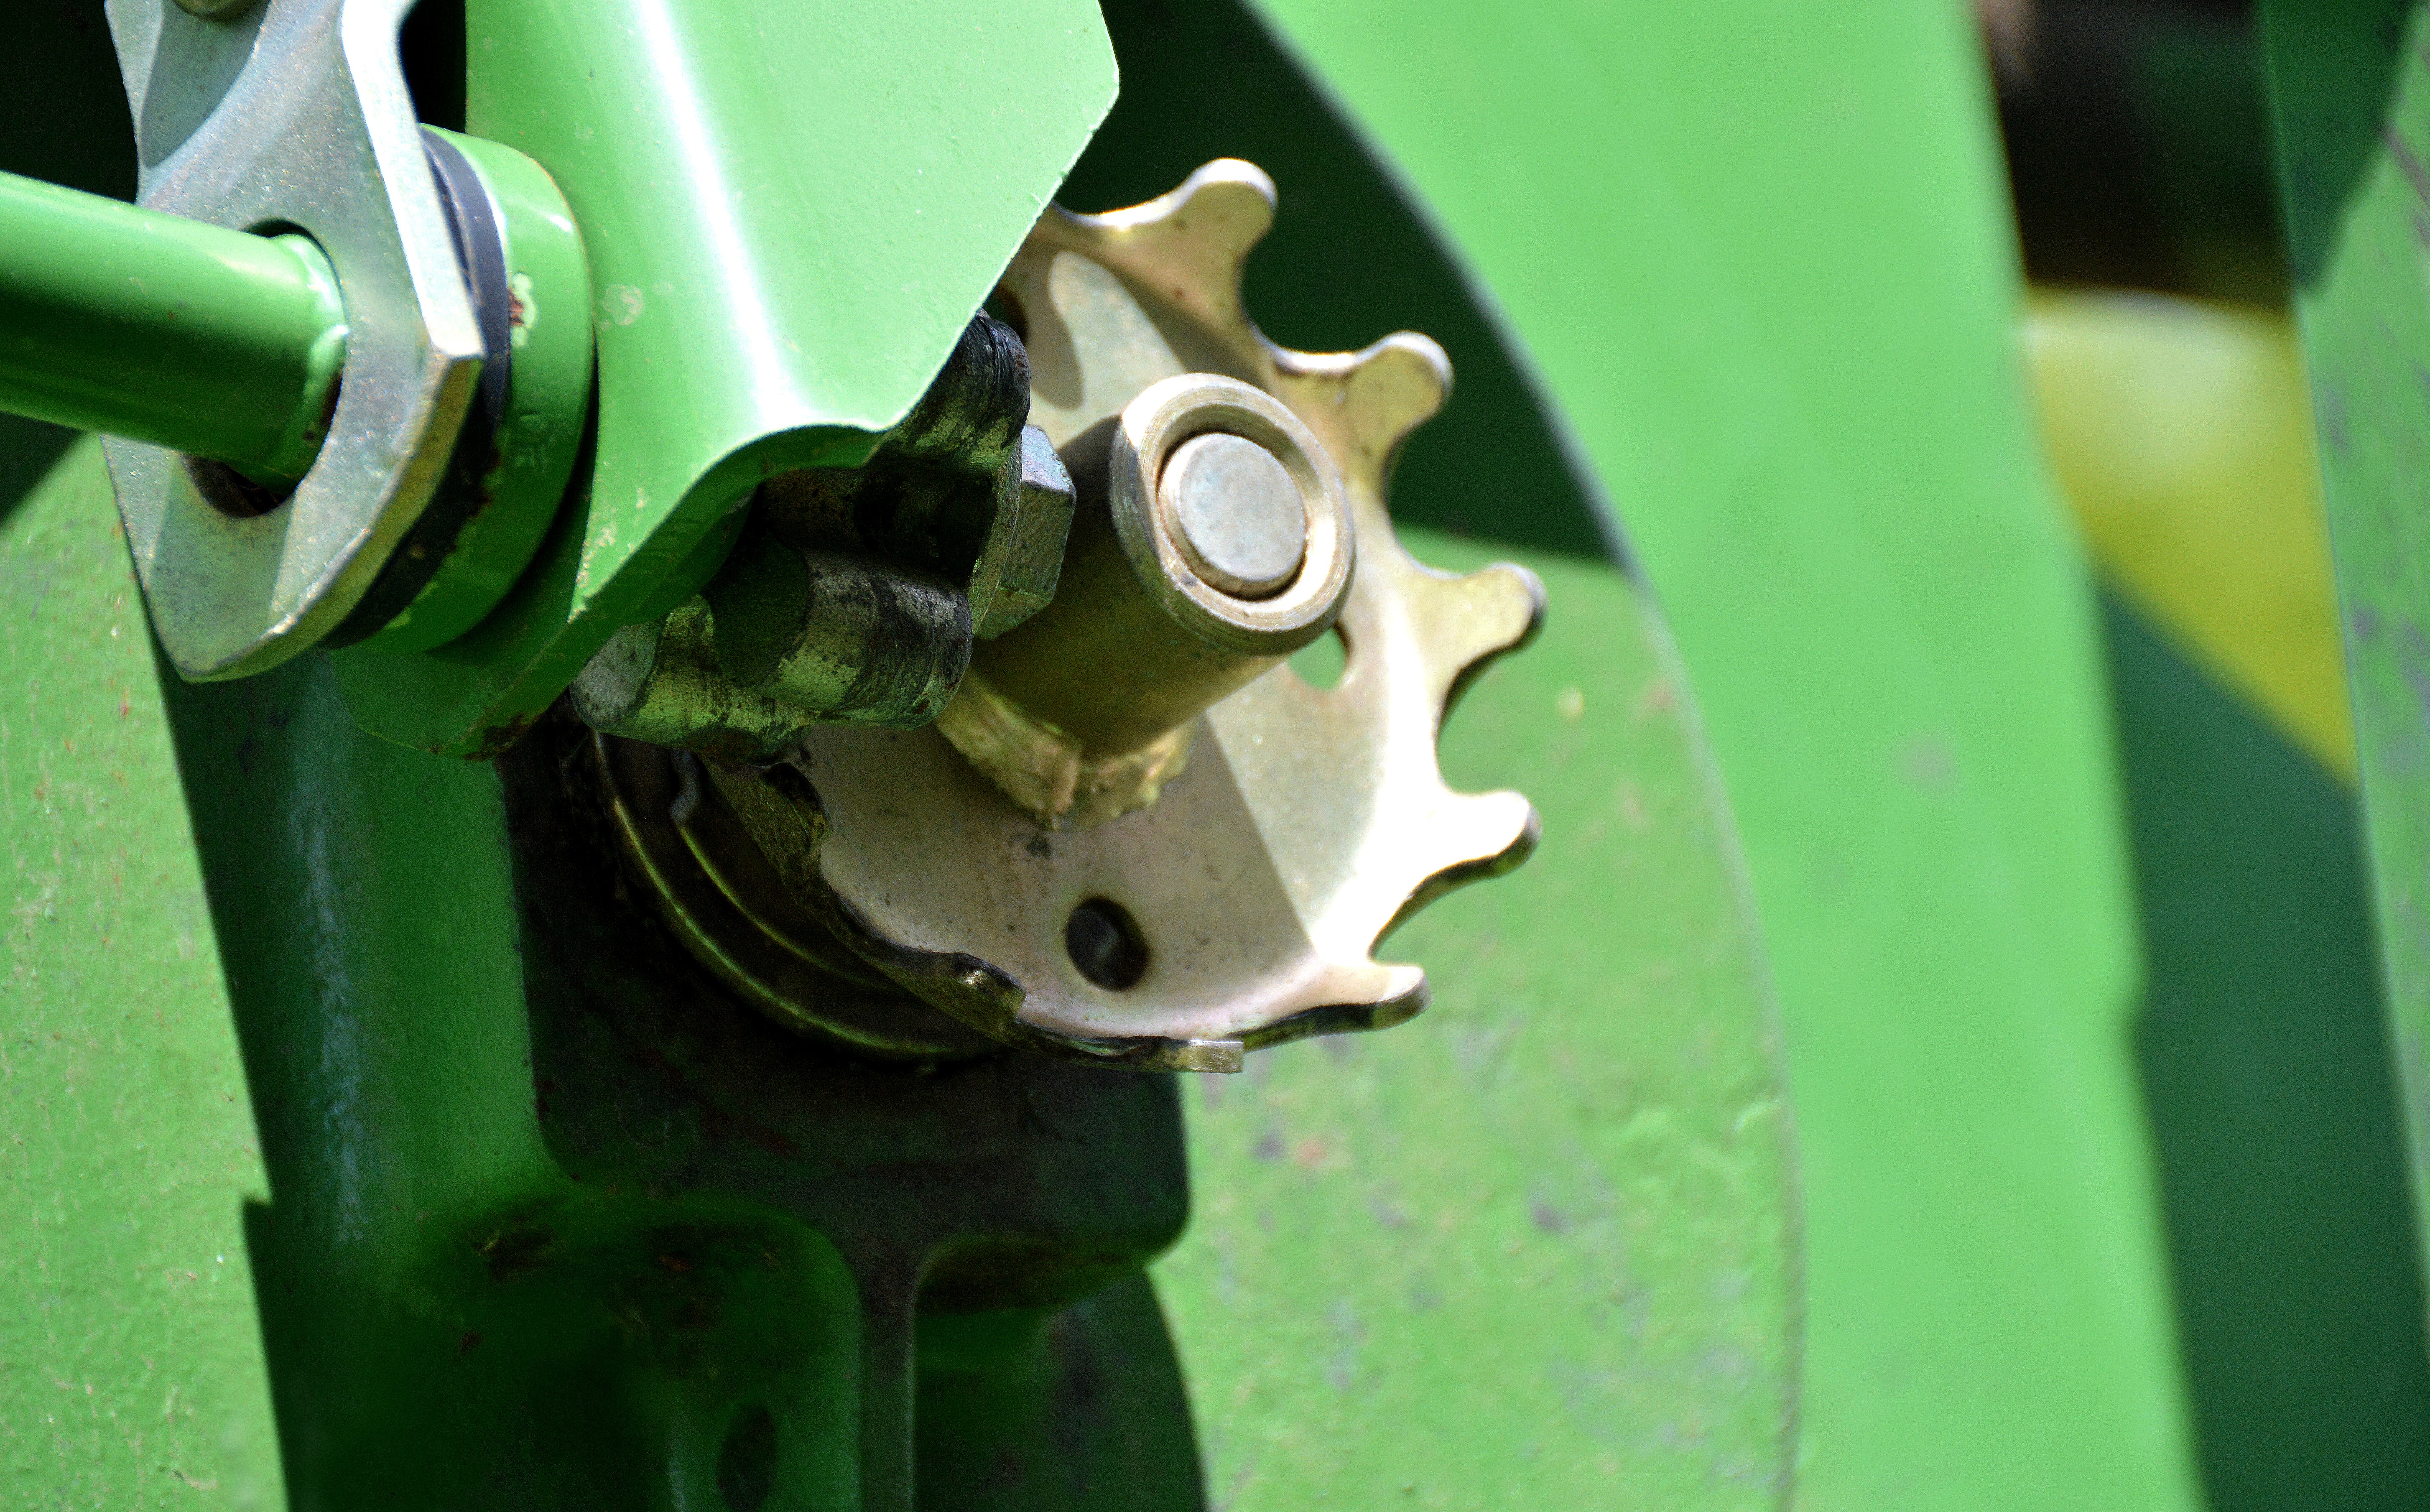
technology, antique, wheel, old, orange, green, vehicle, gear, drive, machine, screw, rusty, stock, detail, transmission, translation, ailing, about, agricultural machine, ocher, hay tedders, consumes